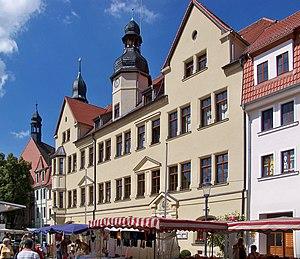
Hettstedt est une ville du Land de Saxe-Anhalt, chef-lieu de l'Arrondissement de Mansfeld-Harz-du-Sud. Elle est connue pour ses anciennes mines de cuivre.